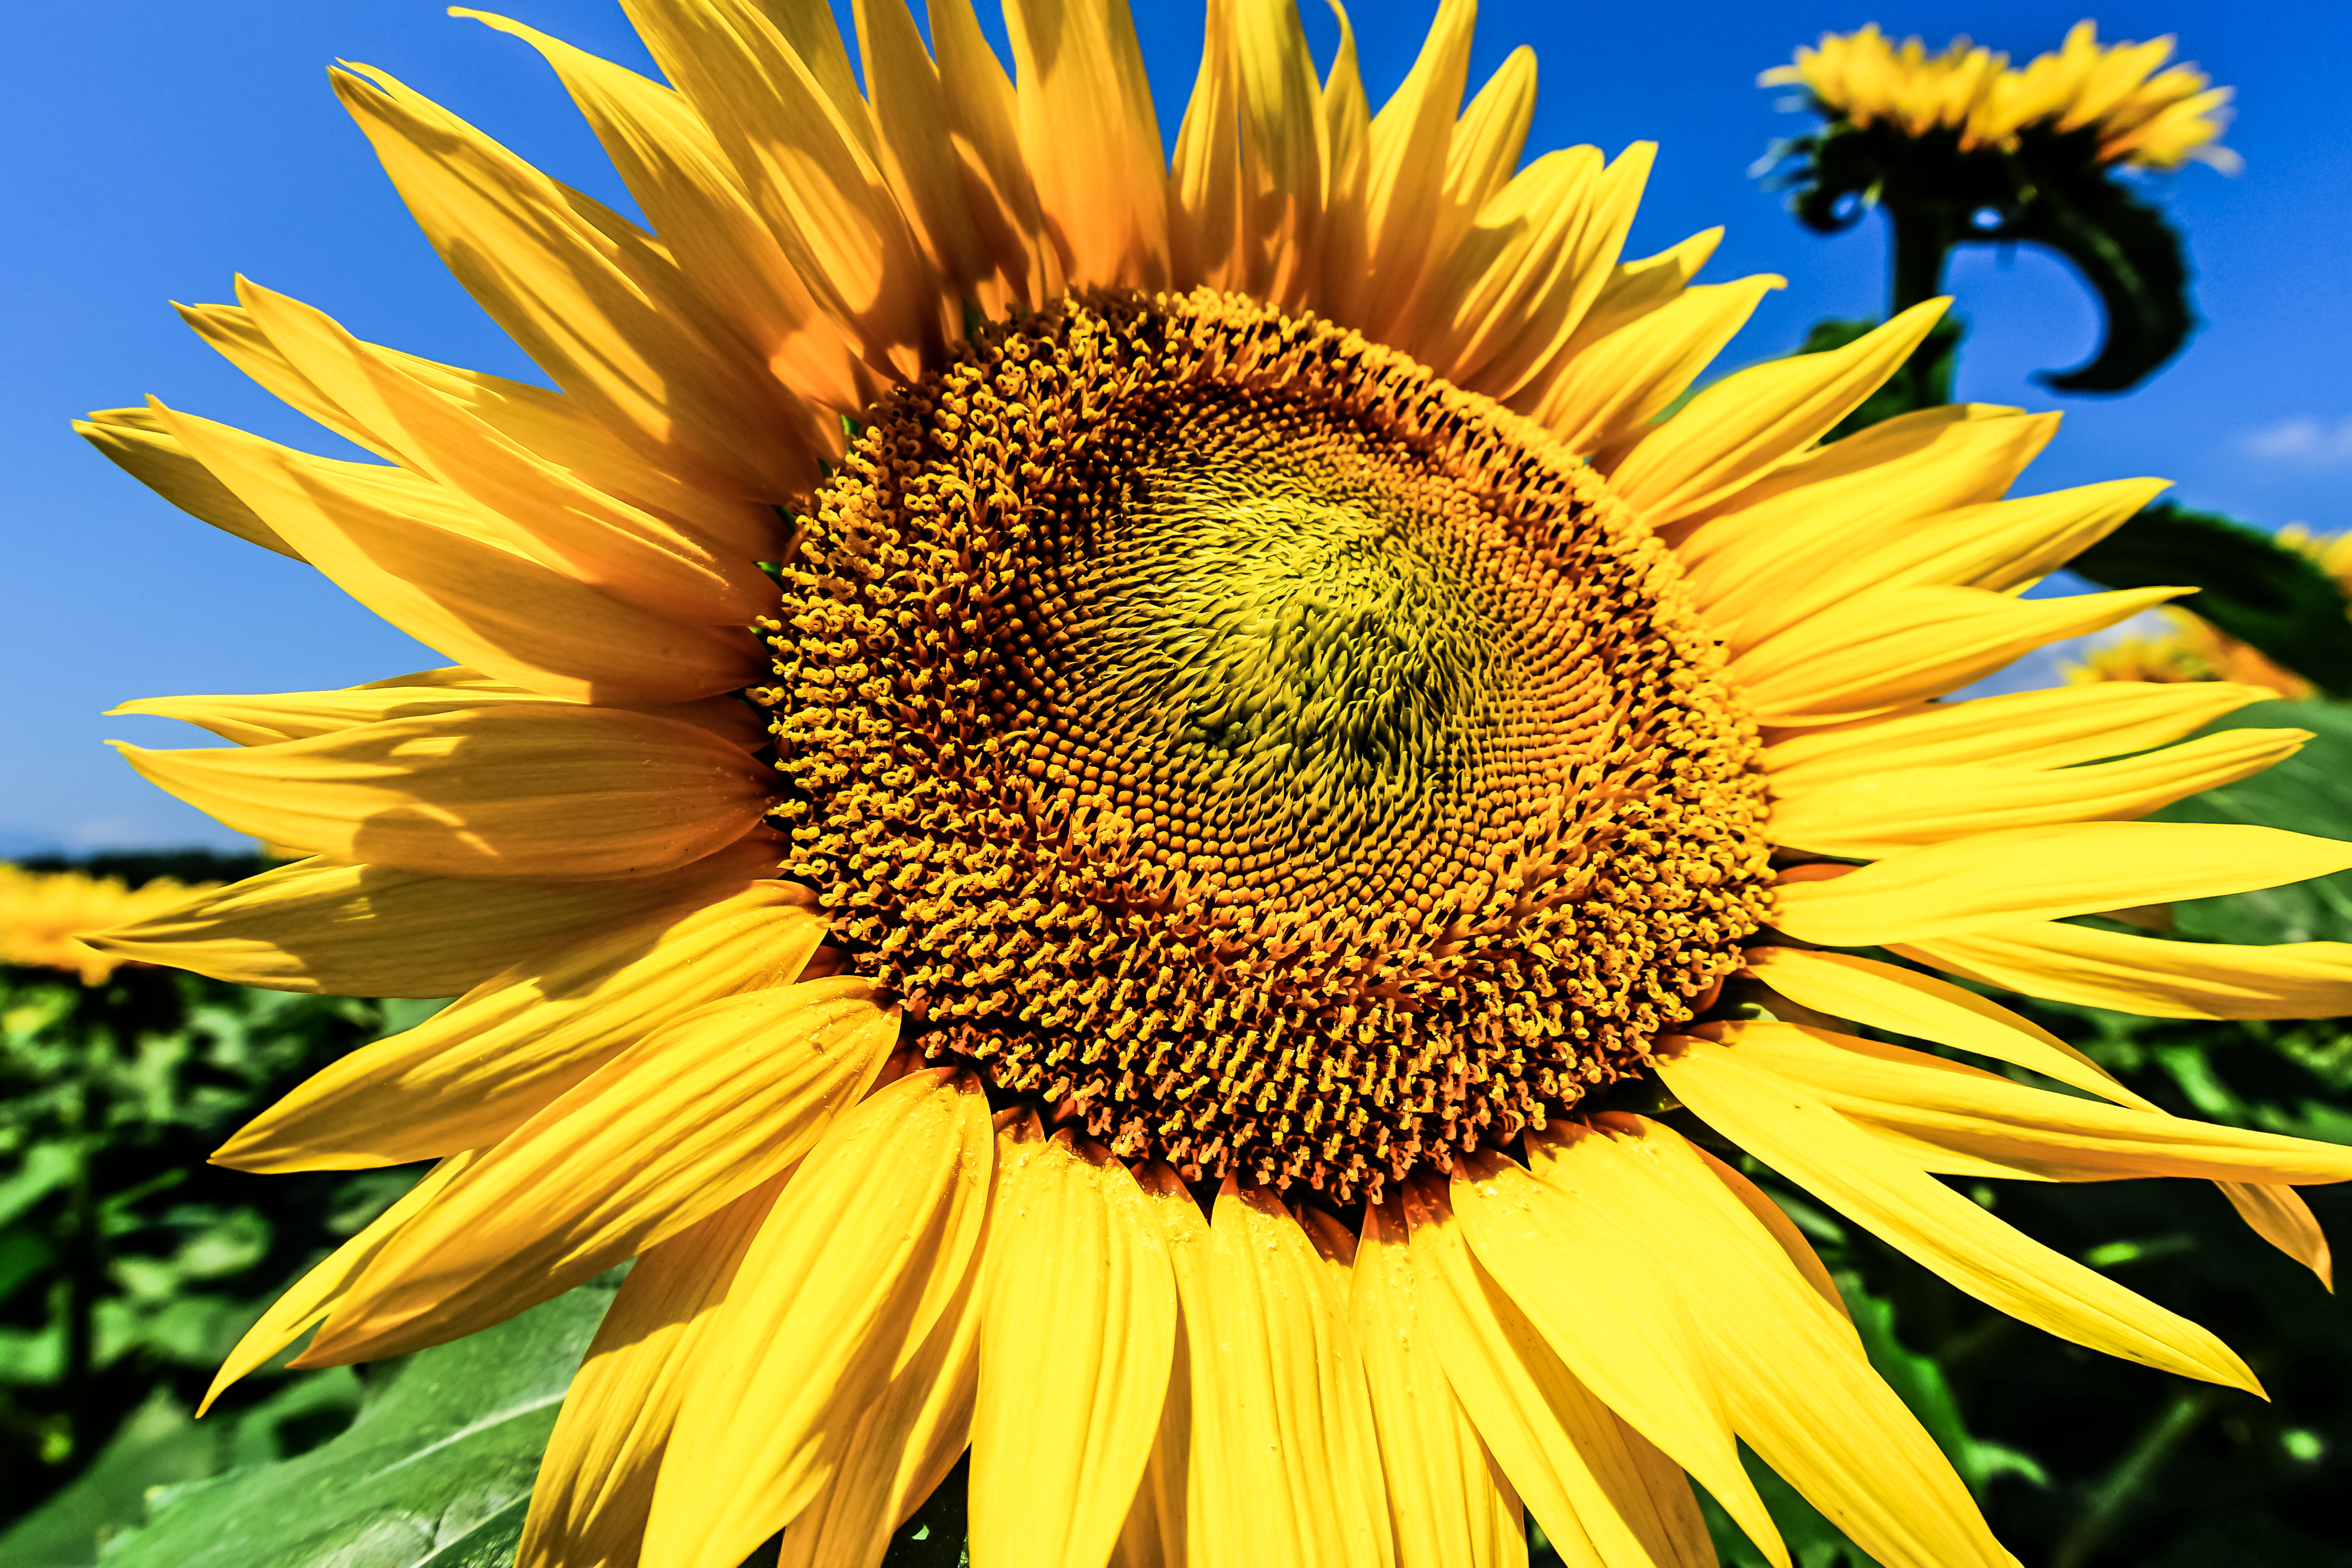
plant, field, flower, petal, botany, yellow, japan, flora, sunflower, 2015, fisheye, vegetarian food, niigata, slta57, macro photography, flowering plant, daisy family, tsunan, sunflower seed, plant stem, land plant